Yakov Novichenko

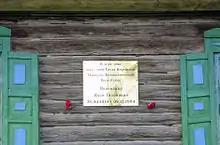
A memorial to Novichenko on his former Travnoye home (2014)

After Novichenko sufficiently recovered, he was discharged in December 1946 and returned home to his family in the village of Travnoye, some southwest of Novosibirsk.